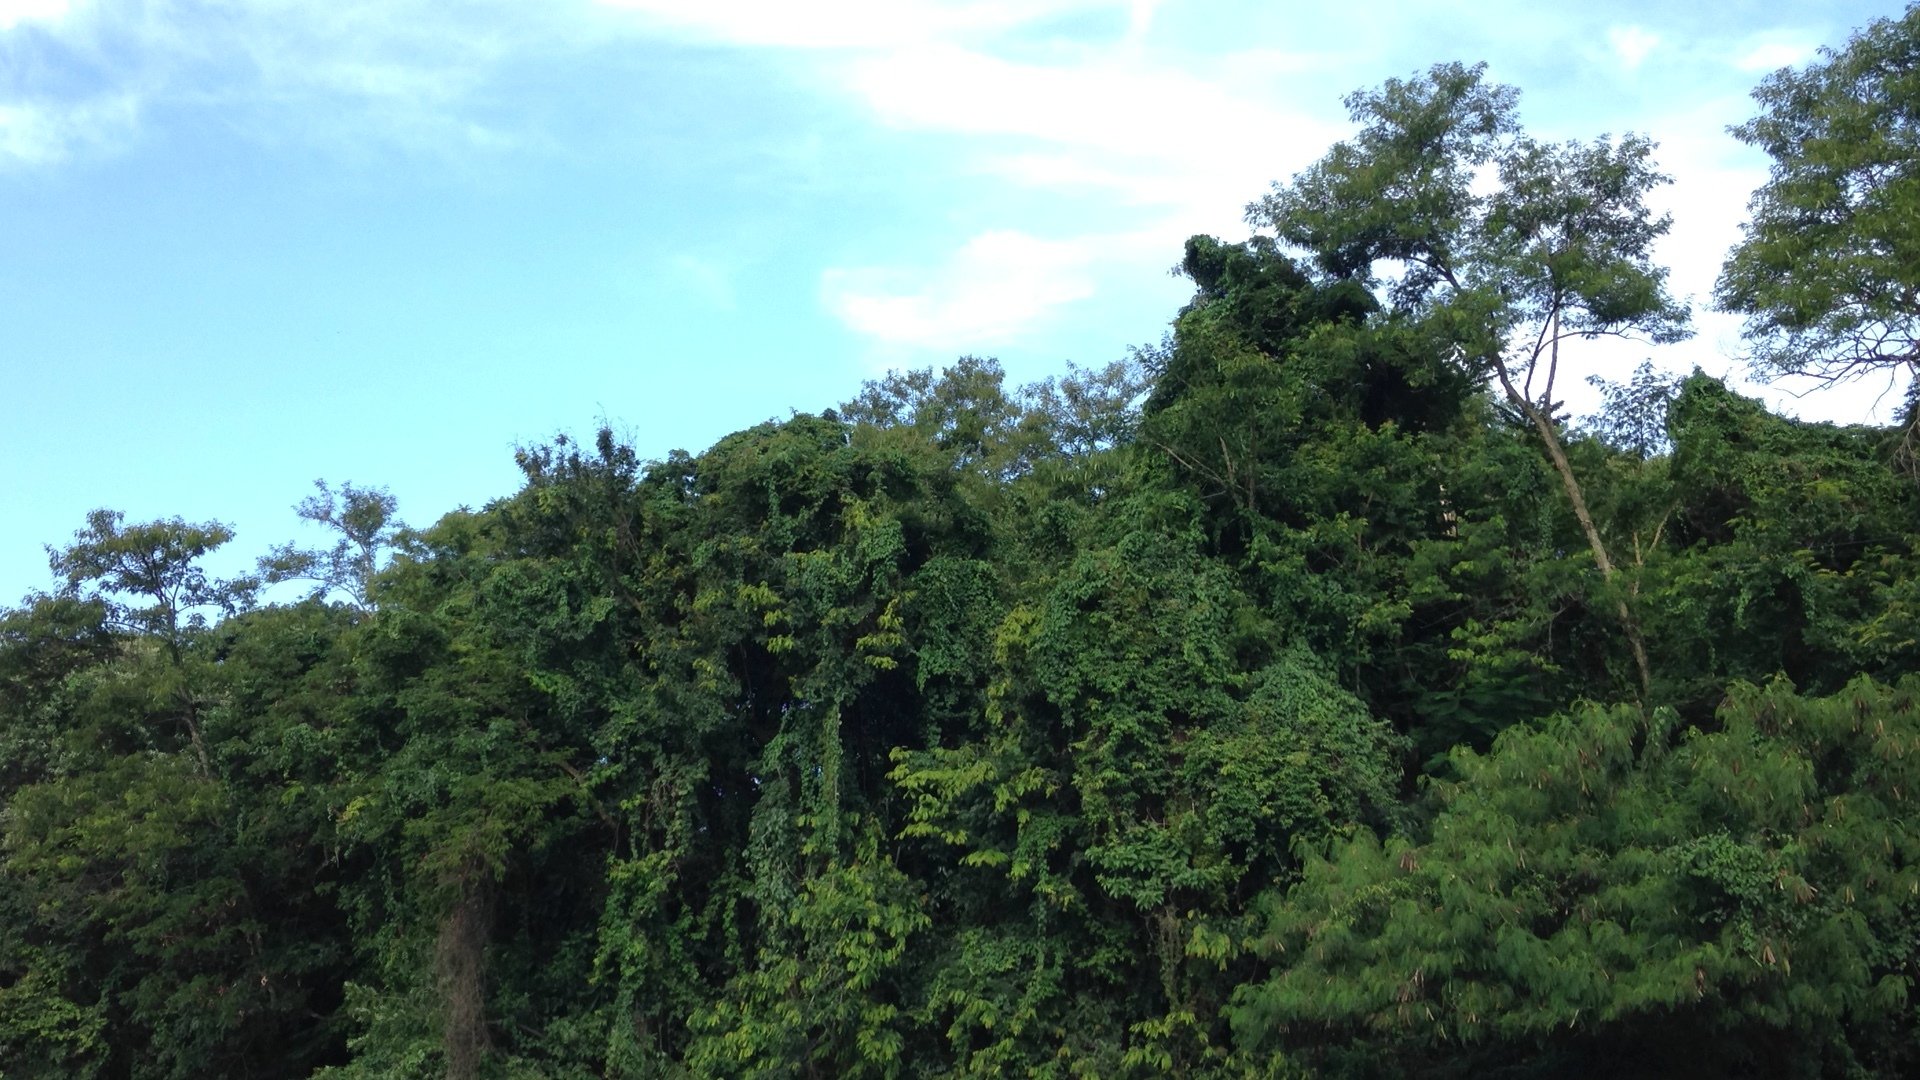
trees, sky, vegetation, tree, nature, tropical and subtropical coniferous forests, forest, nature reserve, natural environment, jungle, biome, rainforest, green, temperate broadleaf and mixed forest, wilderness, valdivian temperate rain forest, plant, woody plant, leaf, temperate coniferous forest, plant community, shrubland, old growth forest, ecoregion, evergreen, hill station, conifer, landscape, shrub, woodland, spruce fir forest, pine family, hill